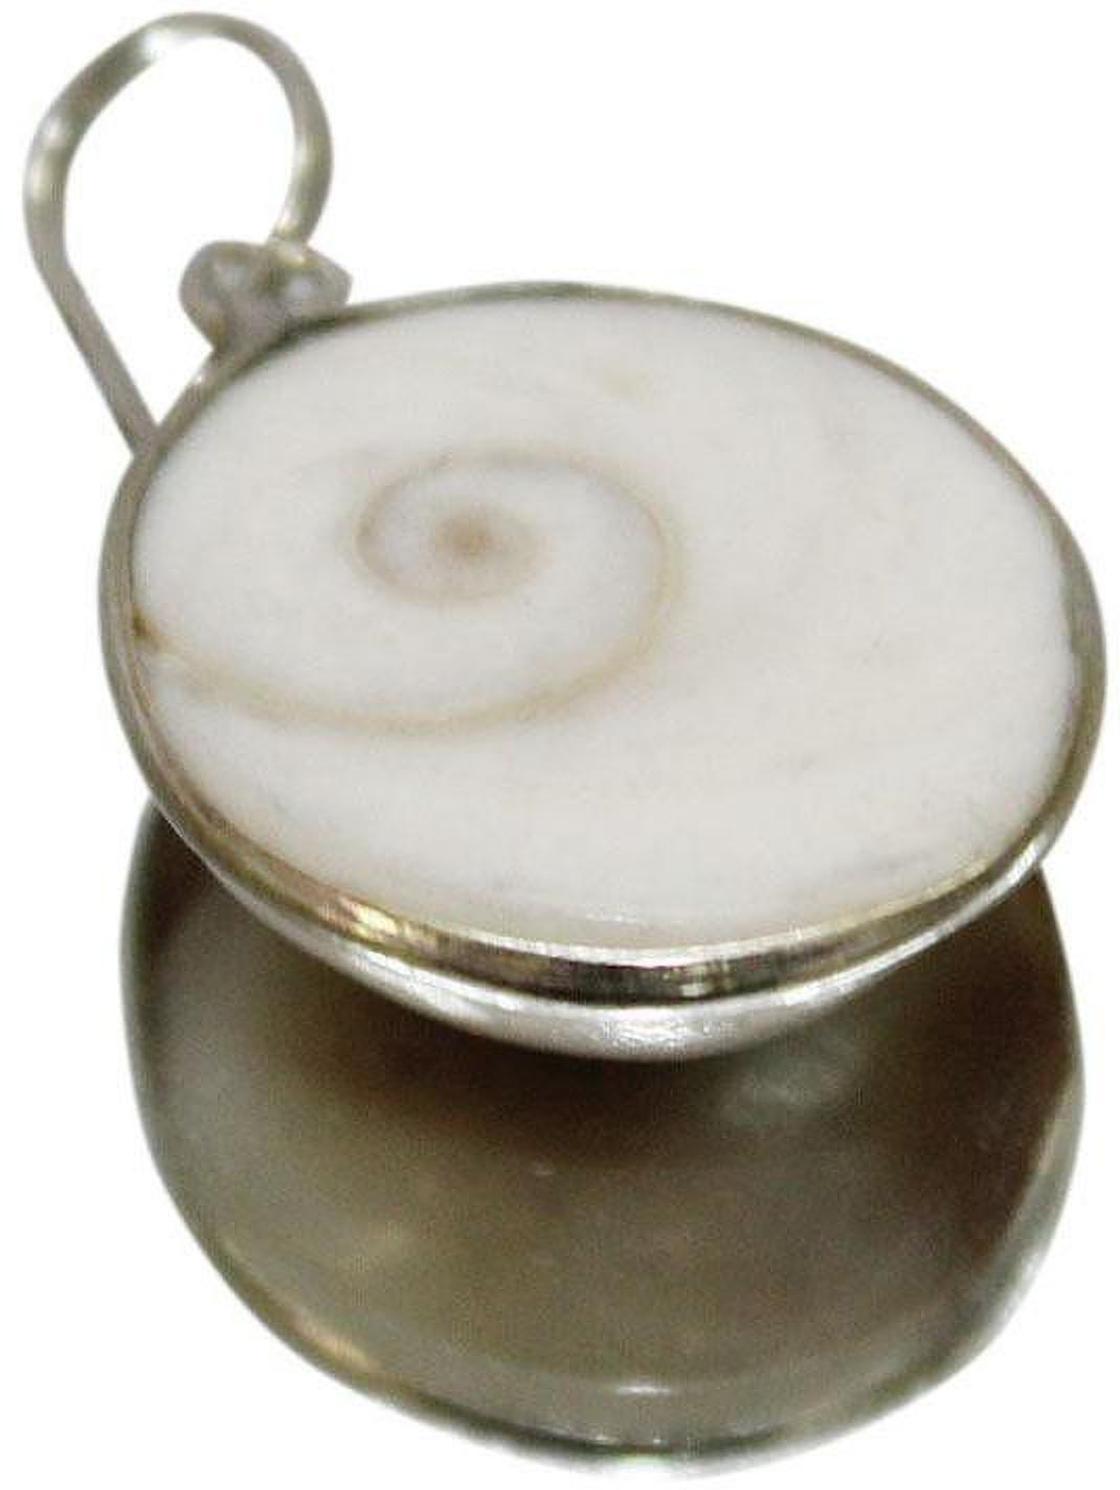
Chopra Gems Alloy Pendant Locket Multicolor
Type: Necklaces & Pendants
Brand: Chopra Gems & Jewellery
Price: Rs. 235
Chopra Gems
Features: Color - multicolor,Collection - ethnic,Base material - alloy
Included: 1 Pendant